Charles François Dumouriez

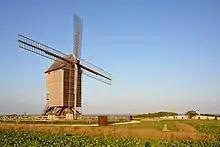
Valmy with windmill

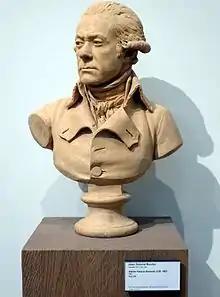
Buste de Dumouriez par Houdon, 1792 - musée des Beaux-Arts d'Angers.

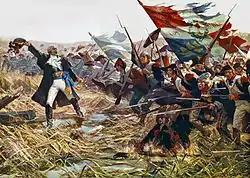
Bataille Jemmapes

At the outbreak of the Revolution, seeing the opportunity for carving out a new career, he went to Paris, where he joined the Jacobin Club. In 1790, Dumouriez was appointed French military advisor to the newly established United Belgium States and remained dedicated to the cause of an independent Belgian Republic. In 1791 he was sent to the coast. The death of Mirabeau, to whose fortunes he had attached himself, proved a great blow. However, opportunity arose again when, in his capacity as a lieutenant-general and the commandant of Nantes, he offered to march to the assistance of the National Constituent Assembly after the royal family's unsuccessful flight to Varennes. Minister of War, Louis Lebègue Duportail, promoted Dumouriez from president of the War Council to major-general in June 1791 and attached him to the Twelfth Division, which was commanded by General Jacques Alexis de Verteuil.